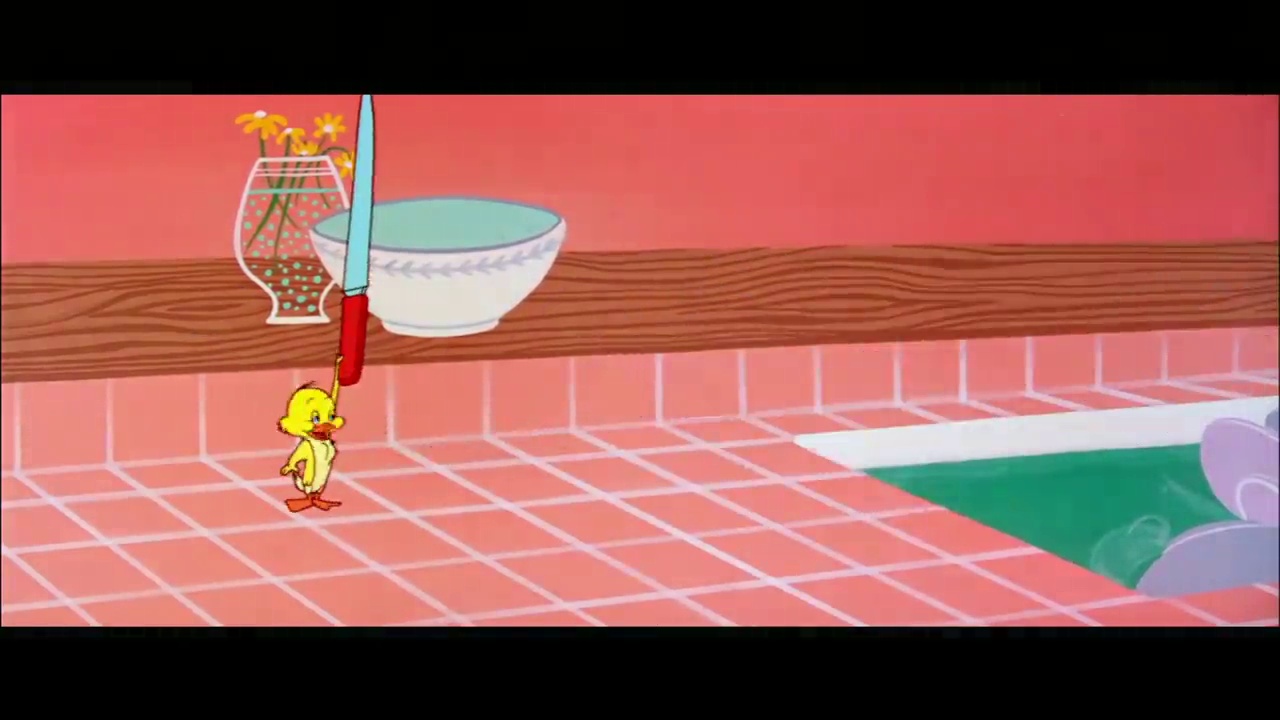
Portrait style: Cartoon Portrait